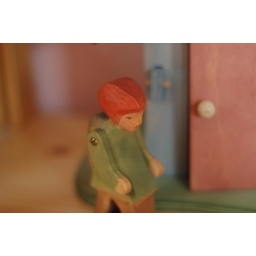
around the house :: shepherd boy